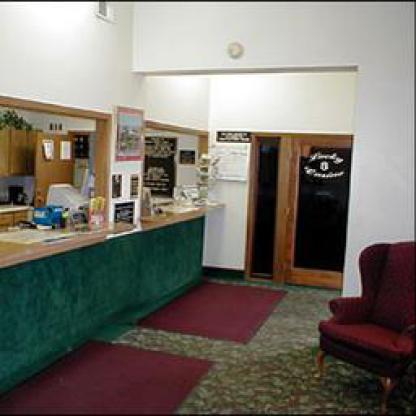
Scene: Indoor